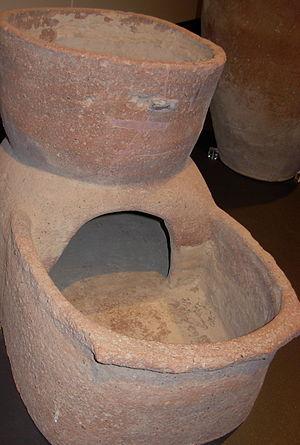
Un four est une enceinte maçonnée ou un appareil, muni d'un système de chauffage puissant, qui transforme, par la chaleur, les produits et les objets. Il a différentes fonctions : cuisson des aliments directe ou indirecte, éclairage et chauffage, fonction sociale.